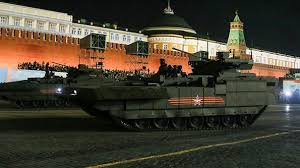
Label: BMP